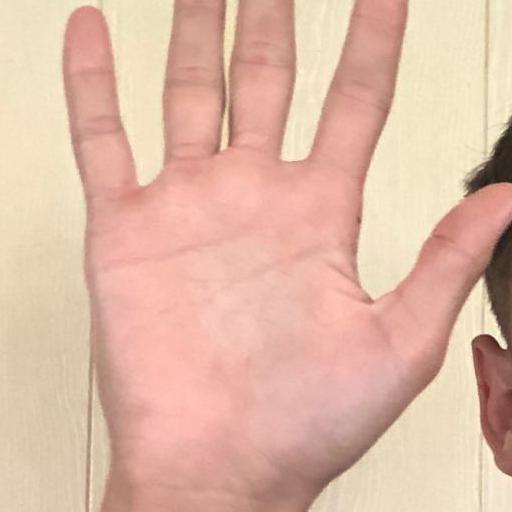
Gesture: palm